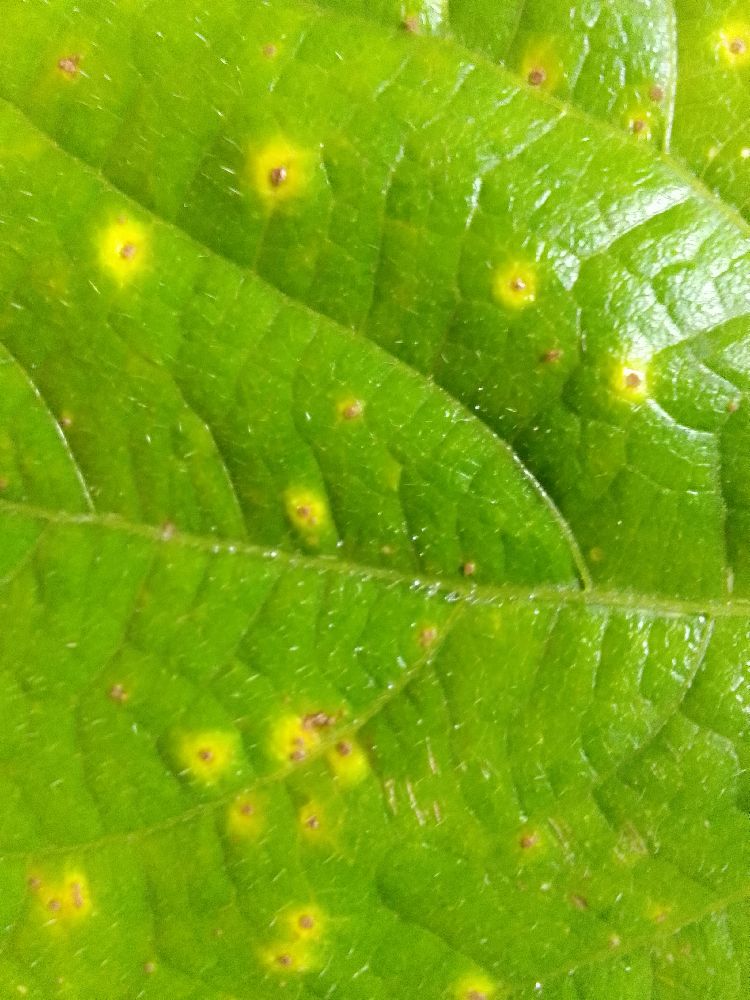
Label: rust